1965 in Israel

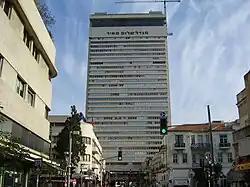
On 21 January, the Shalom Meir Tower officially opens, becoming the tallest building in the Middle East (standing at 142 m)

The most prominent events related to the Israeli–Palestinian conflict which occurred during 1965 include: